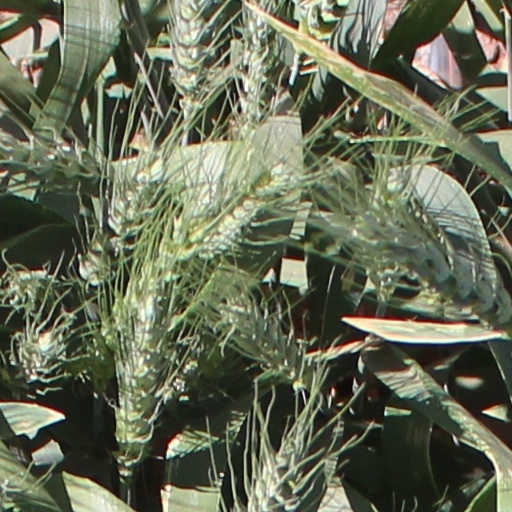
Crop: wheat